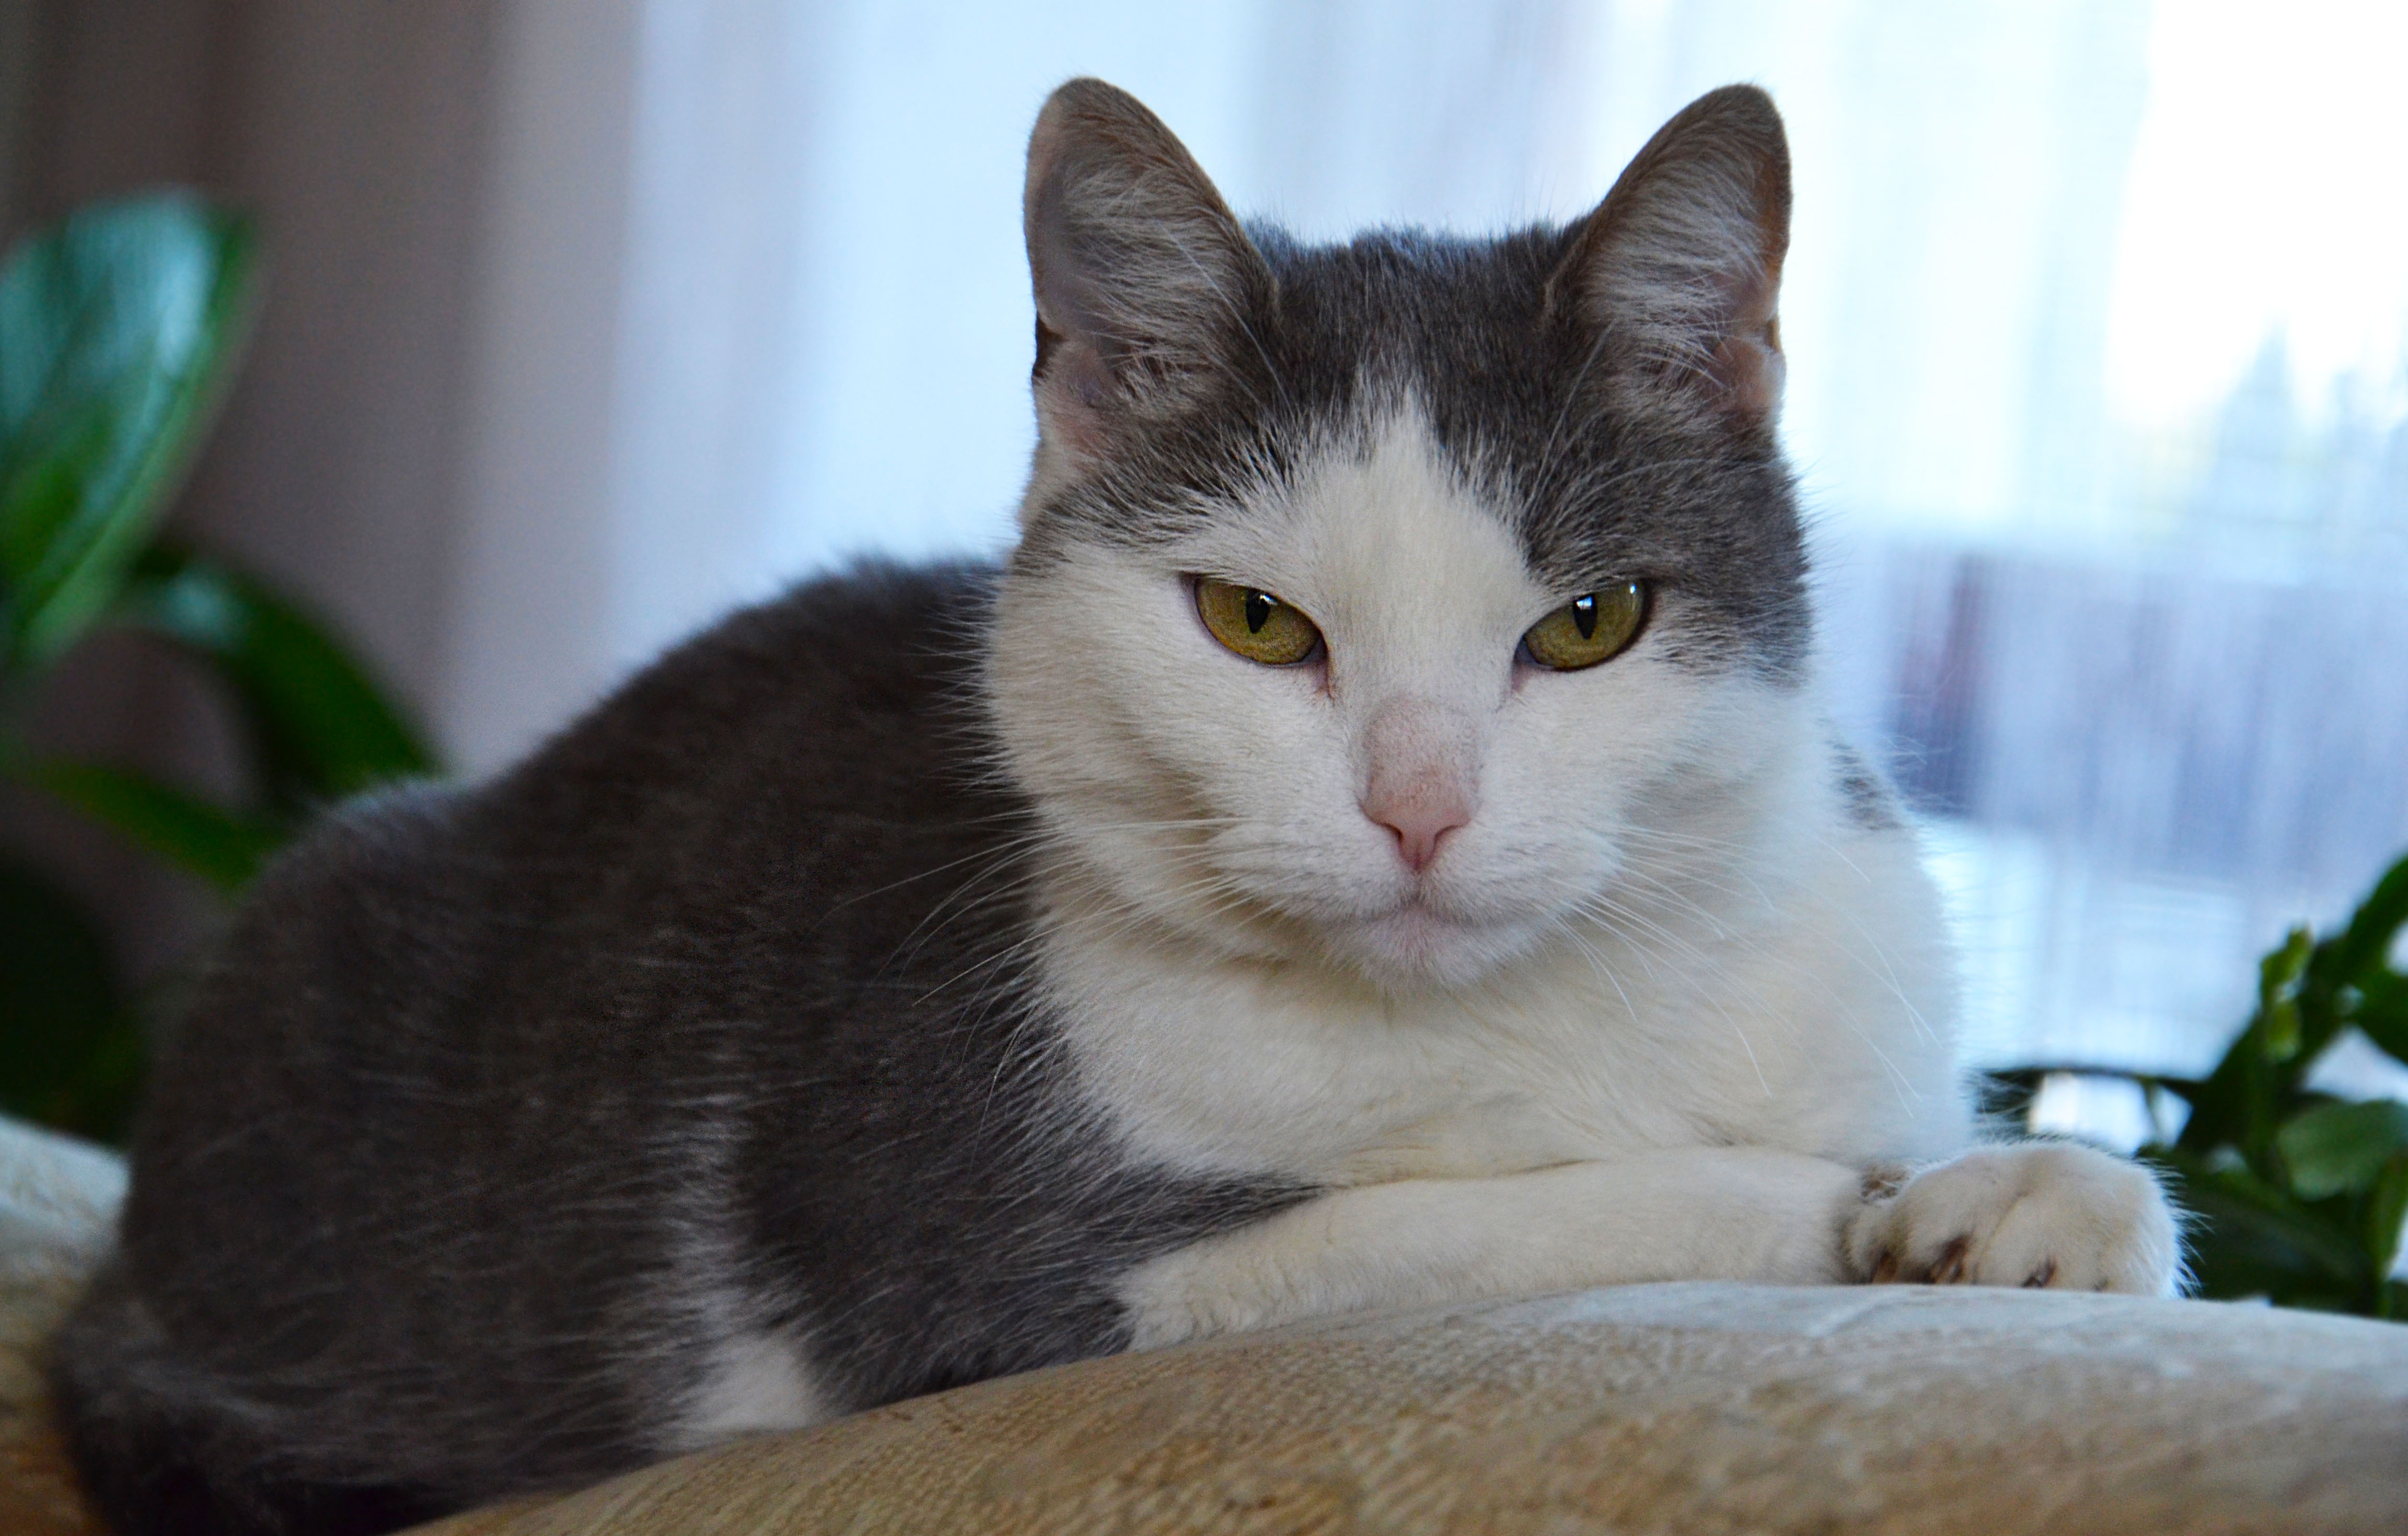
cat, mammal, couch, nose, whiskers, vertebrate, european shorthair, laziness, god s, small to medium sized cats, cat like mammal, domestic short haired cat